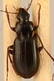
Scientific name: Calathus advena
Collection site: Rocky Mountains NEON (RMNP), plot RMNP_014